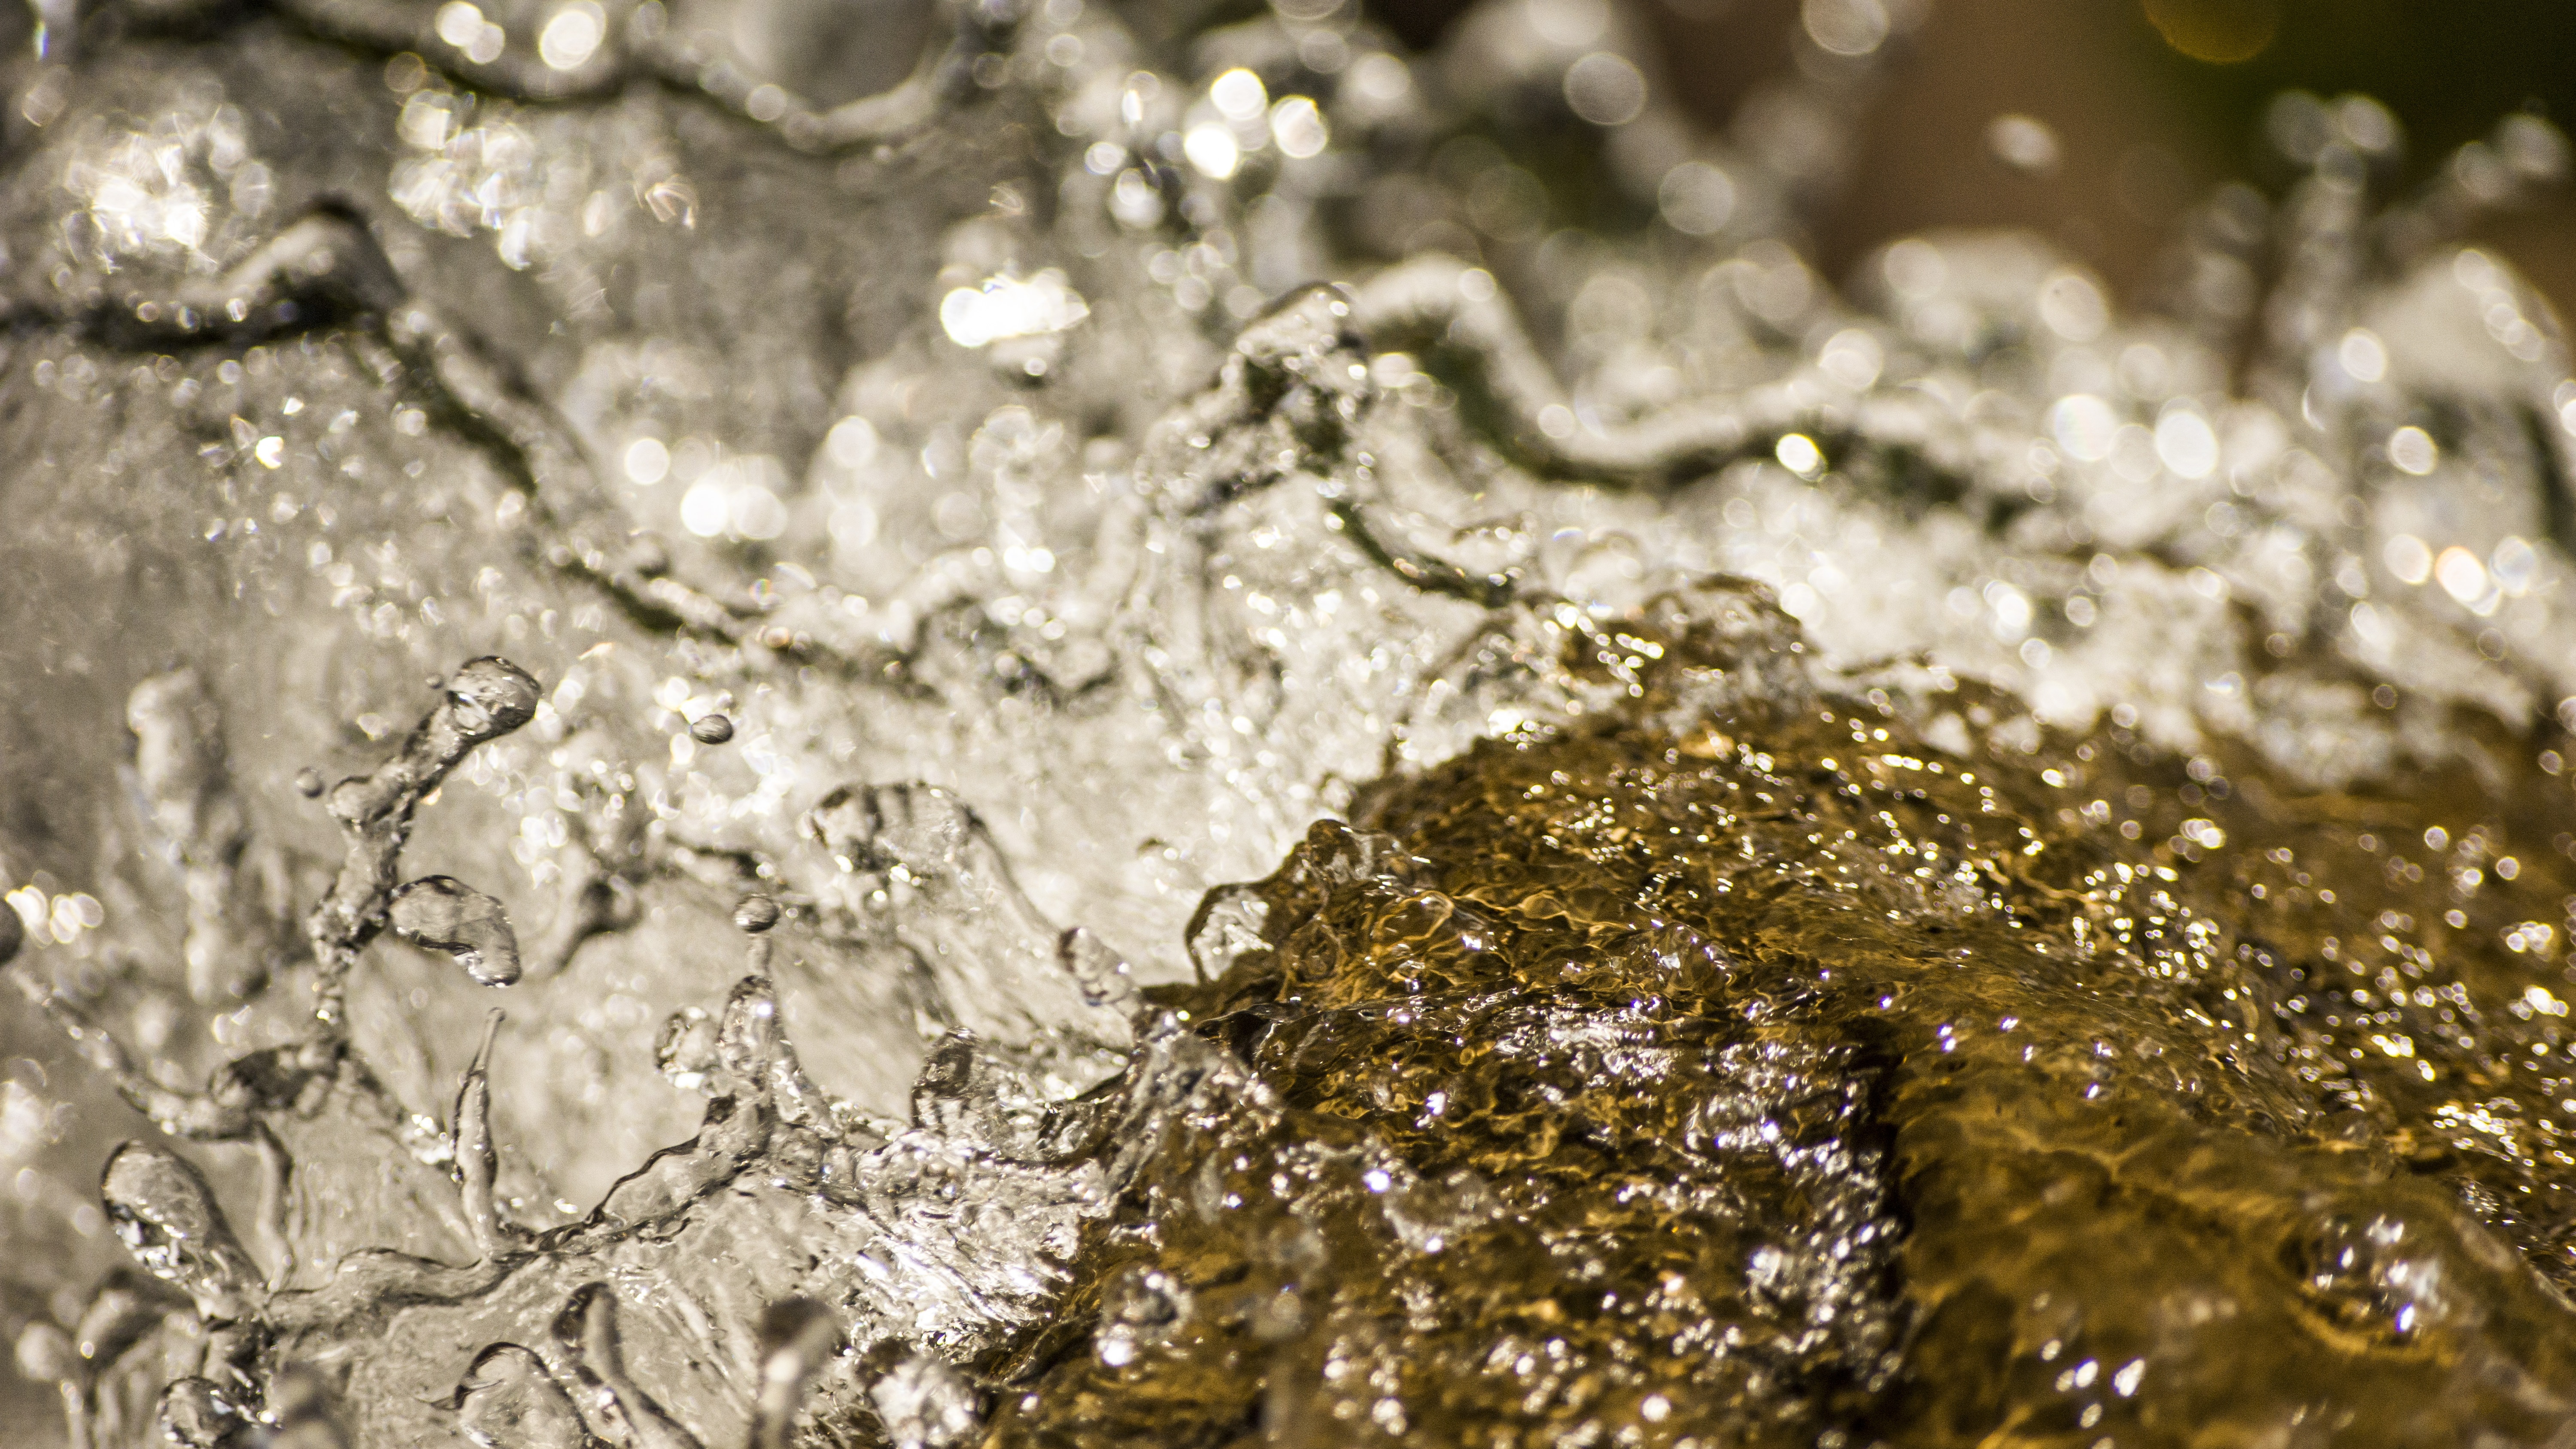
tree, water, nature, branch, snow, winter, plant, photography, leaf, flower, frost, ice, flow, season, life, close up, fry, freezing, macro photography